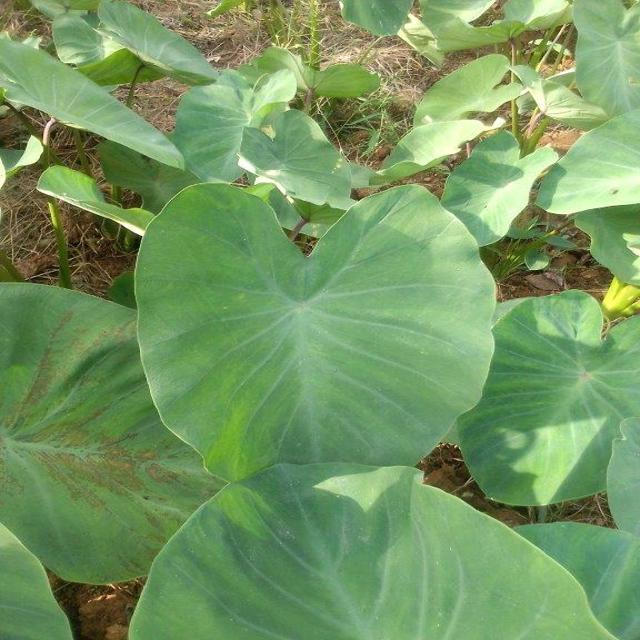
Label: Healthy